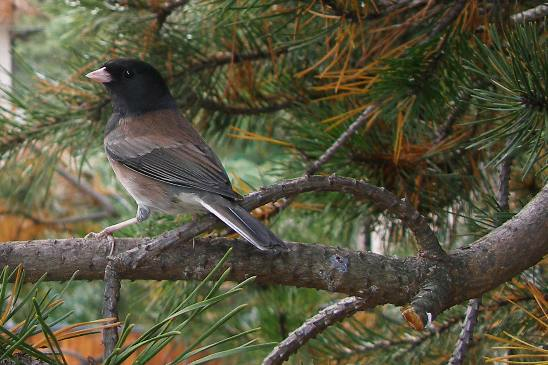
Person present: No